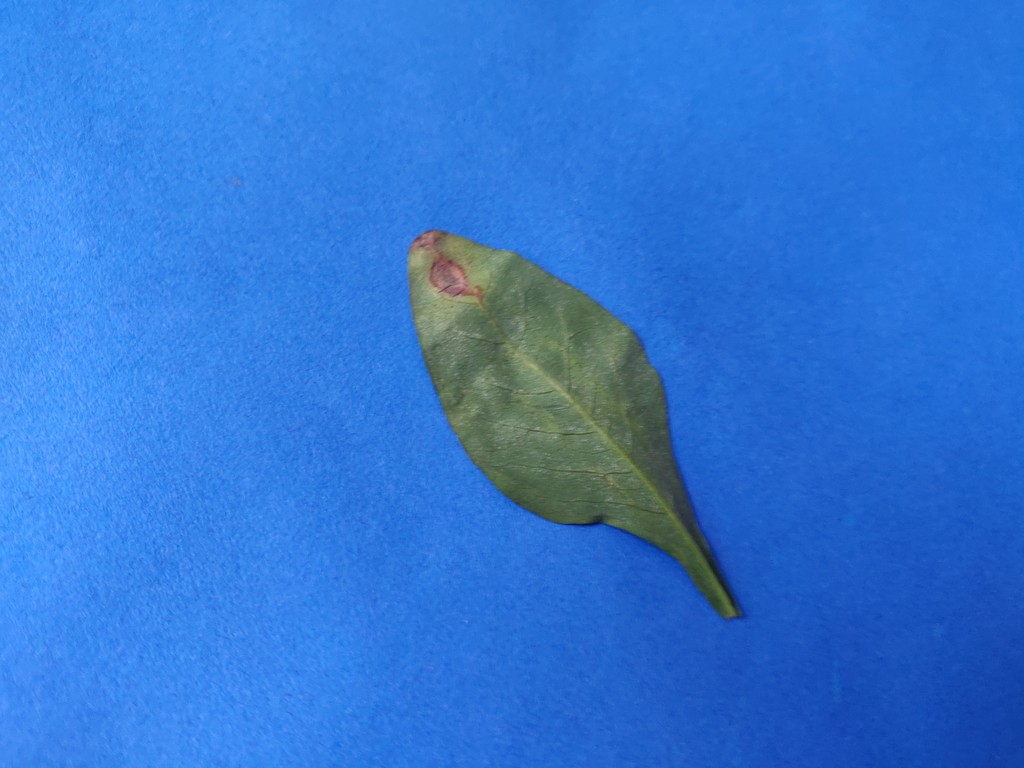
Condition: Unhealthy
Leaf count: single
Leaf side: back